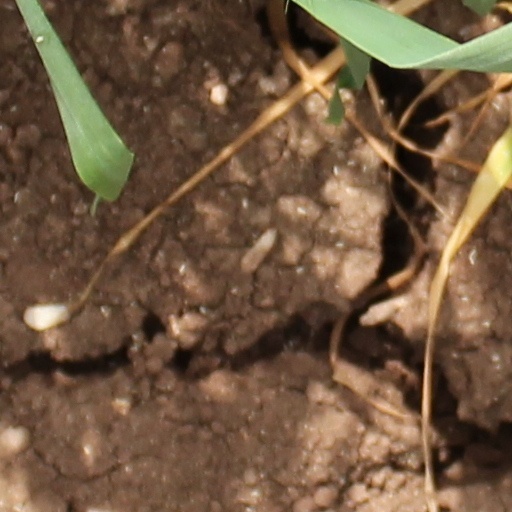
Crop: wheat